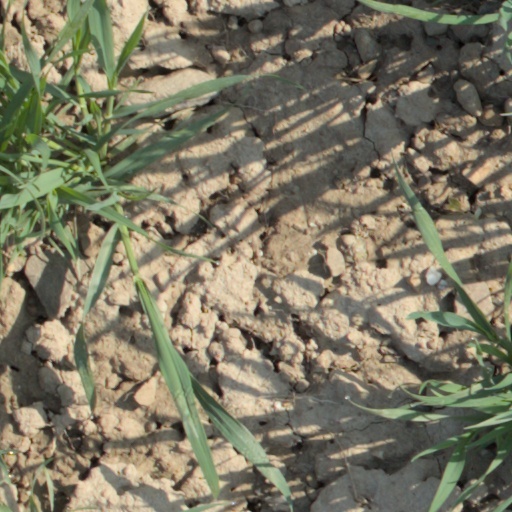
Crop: wheat